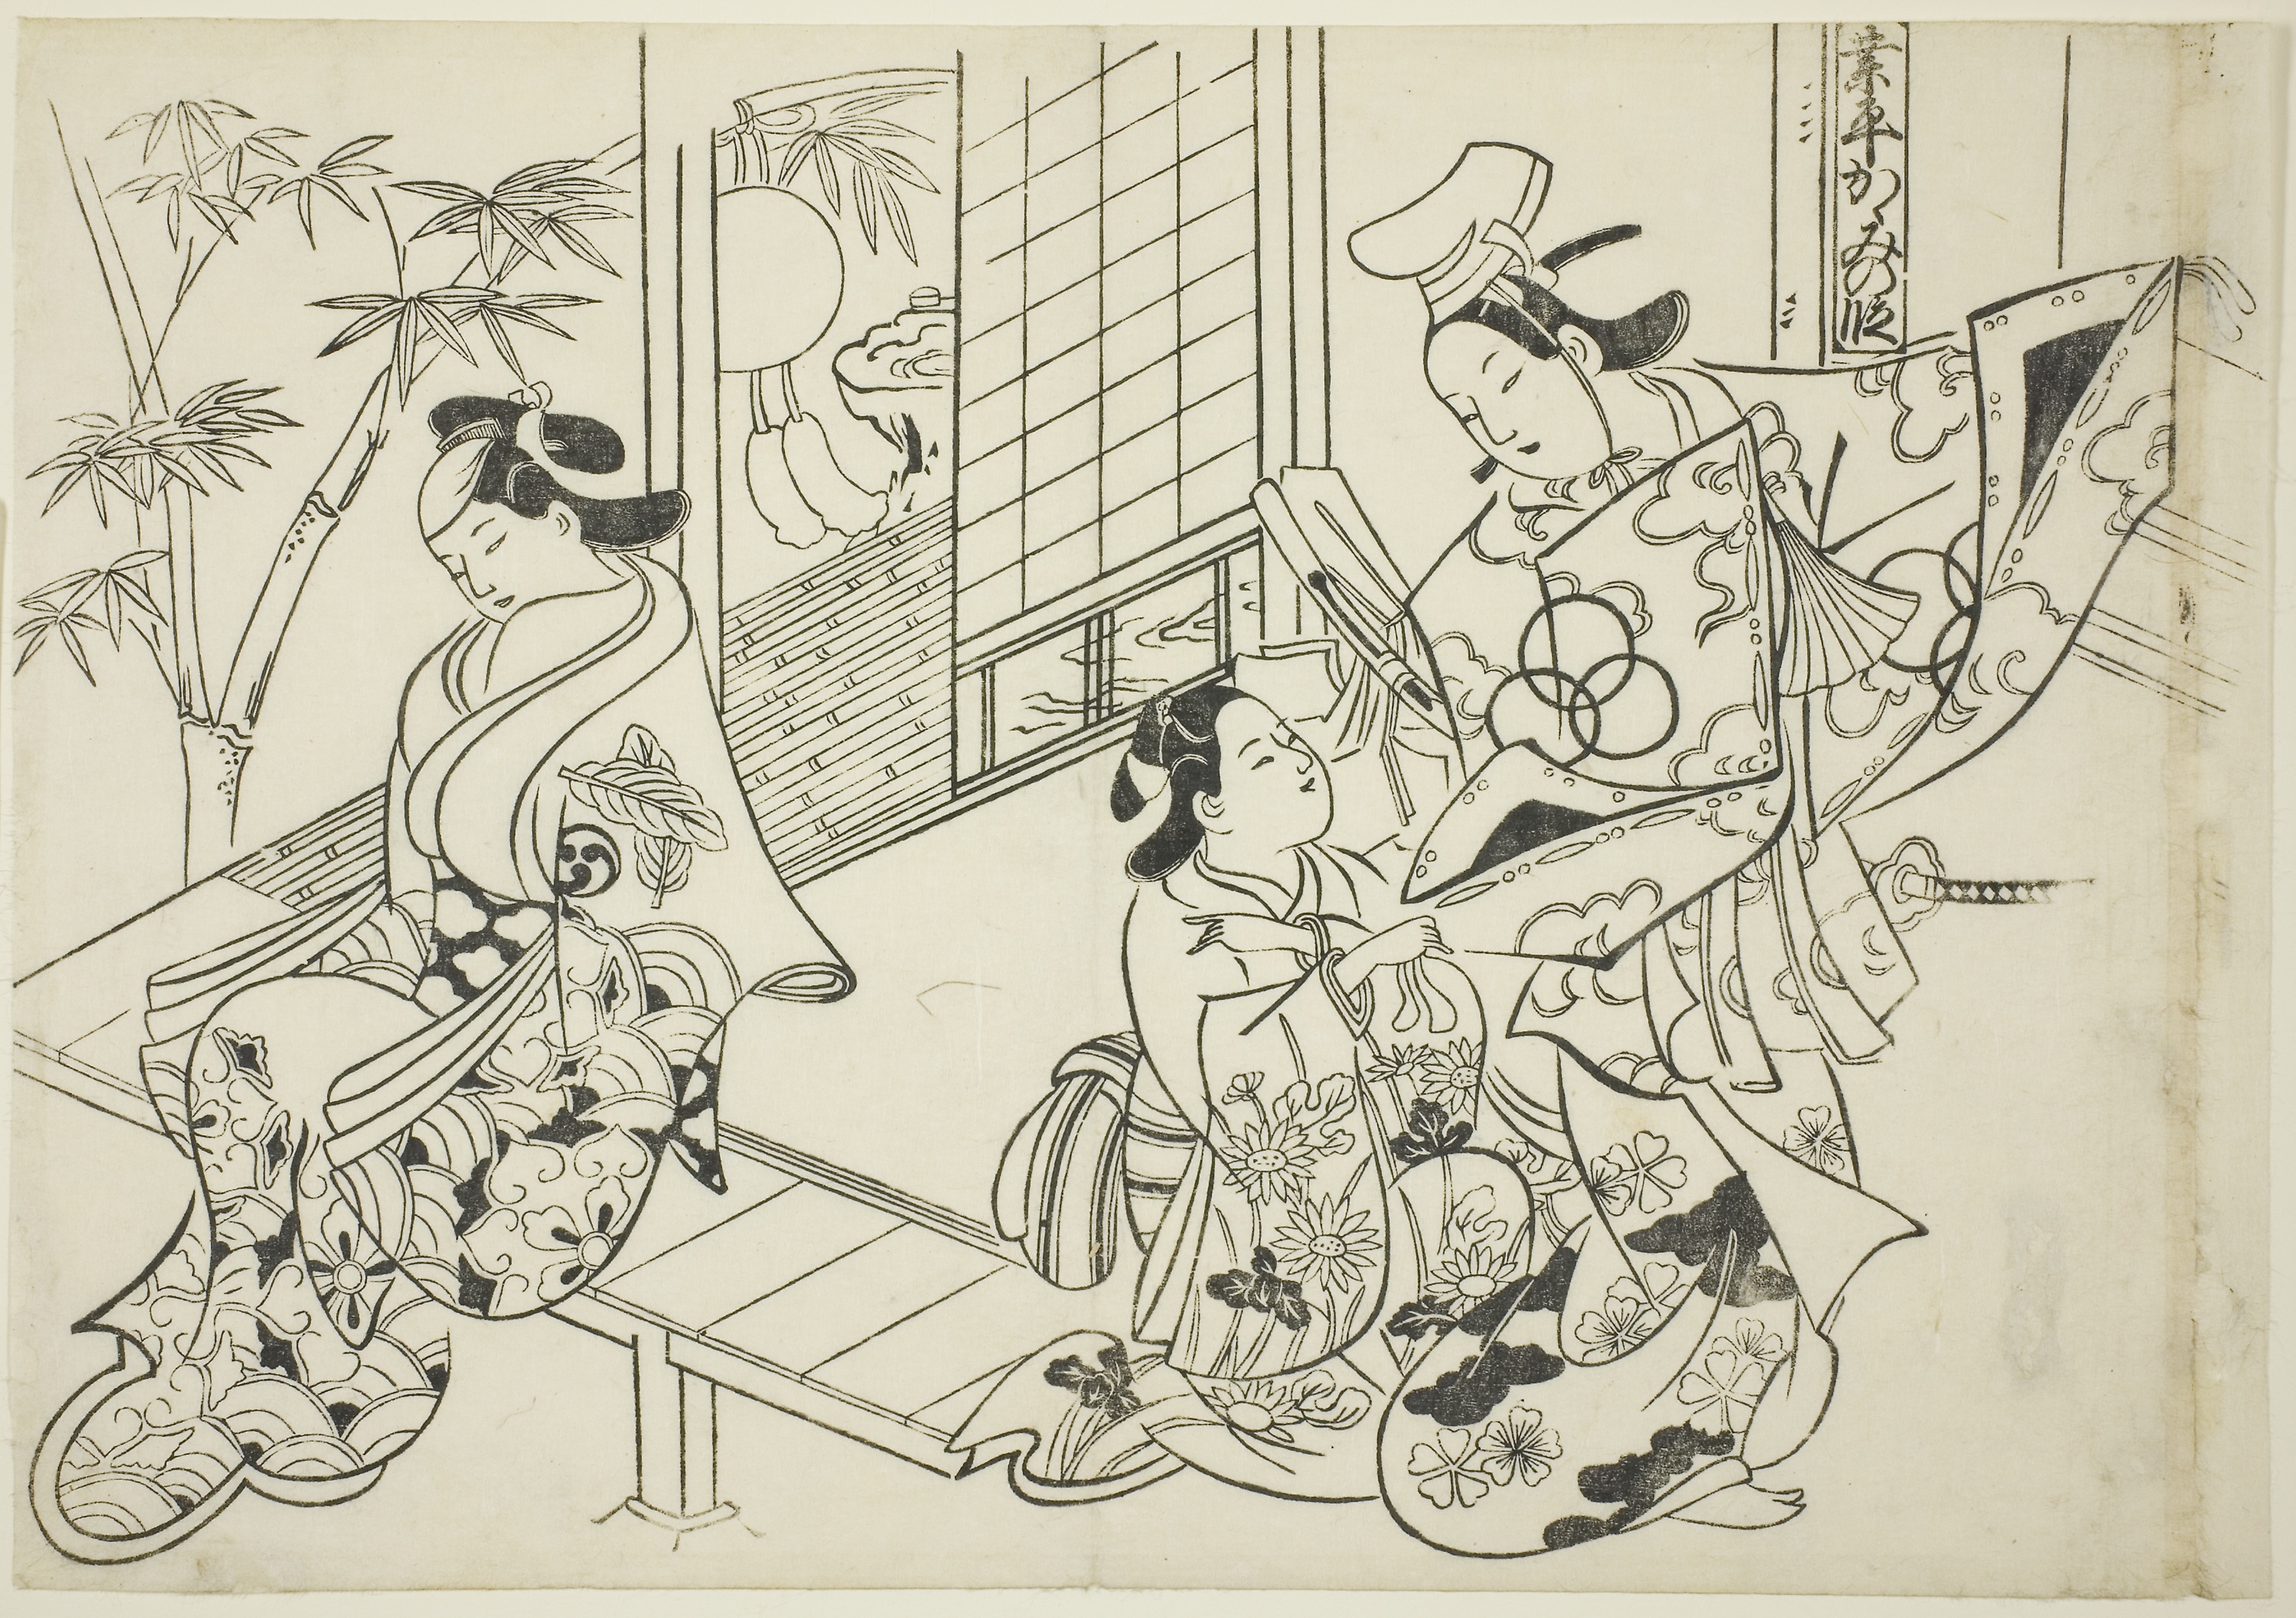
line art, text, drawing, cartoon, illustration, art, sketch, font, artwork, printmaking, visual arts, style, fictional character, graphics